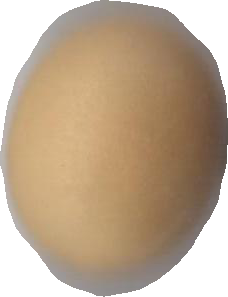
Variety: Grobogan